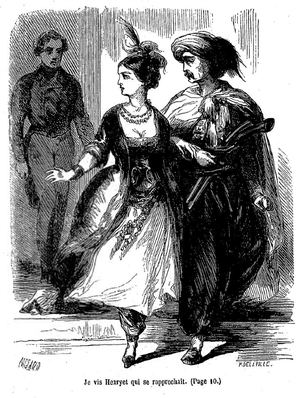
Illustration de Maurice Sand gravée par Delaville pour le roman ""Leone Leoni"", dans sa réédition incluse dans le volume 4 des ""Oeuvres illustrées de George Sand"", Paris, Hetzel, 1853."
Leone Leoni est un roman de l'écrivaine française George Sand paru en 1835. Il relate la passion dangereuse d'une femme pour un noble italien dont la personnalité mélange étroitement de grandes vertus et des vices destructeurs, dont la passion des jeux d'argent.